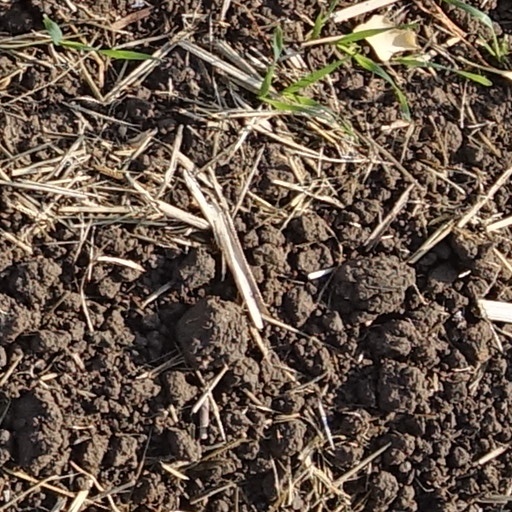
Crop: wheat